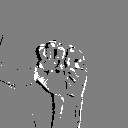
ASL letter: s